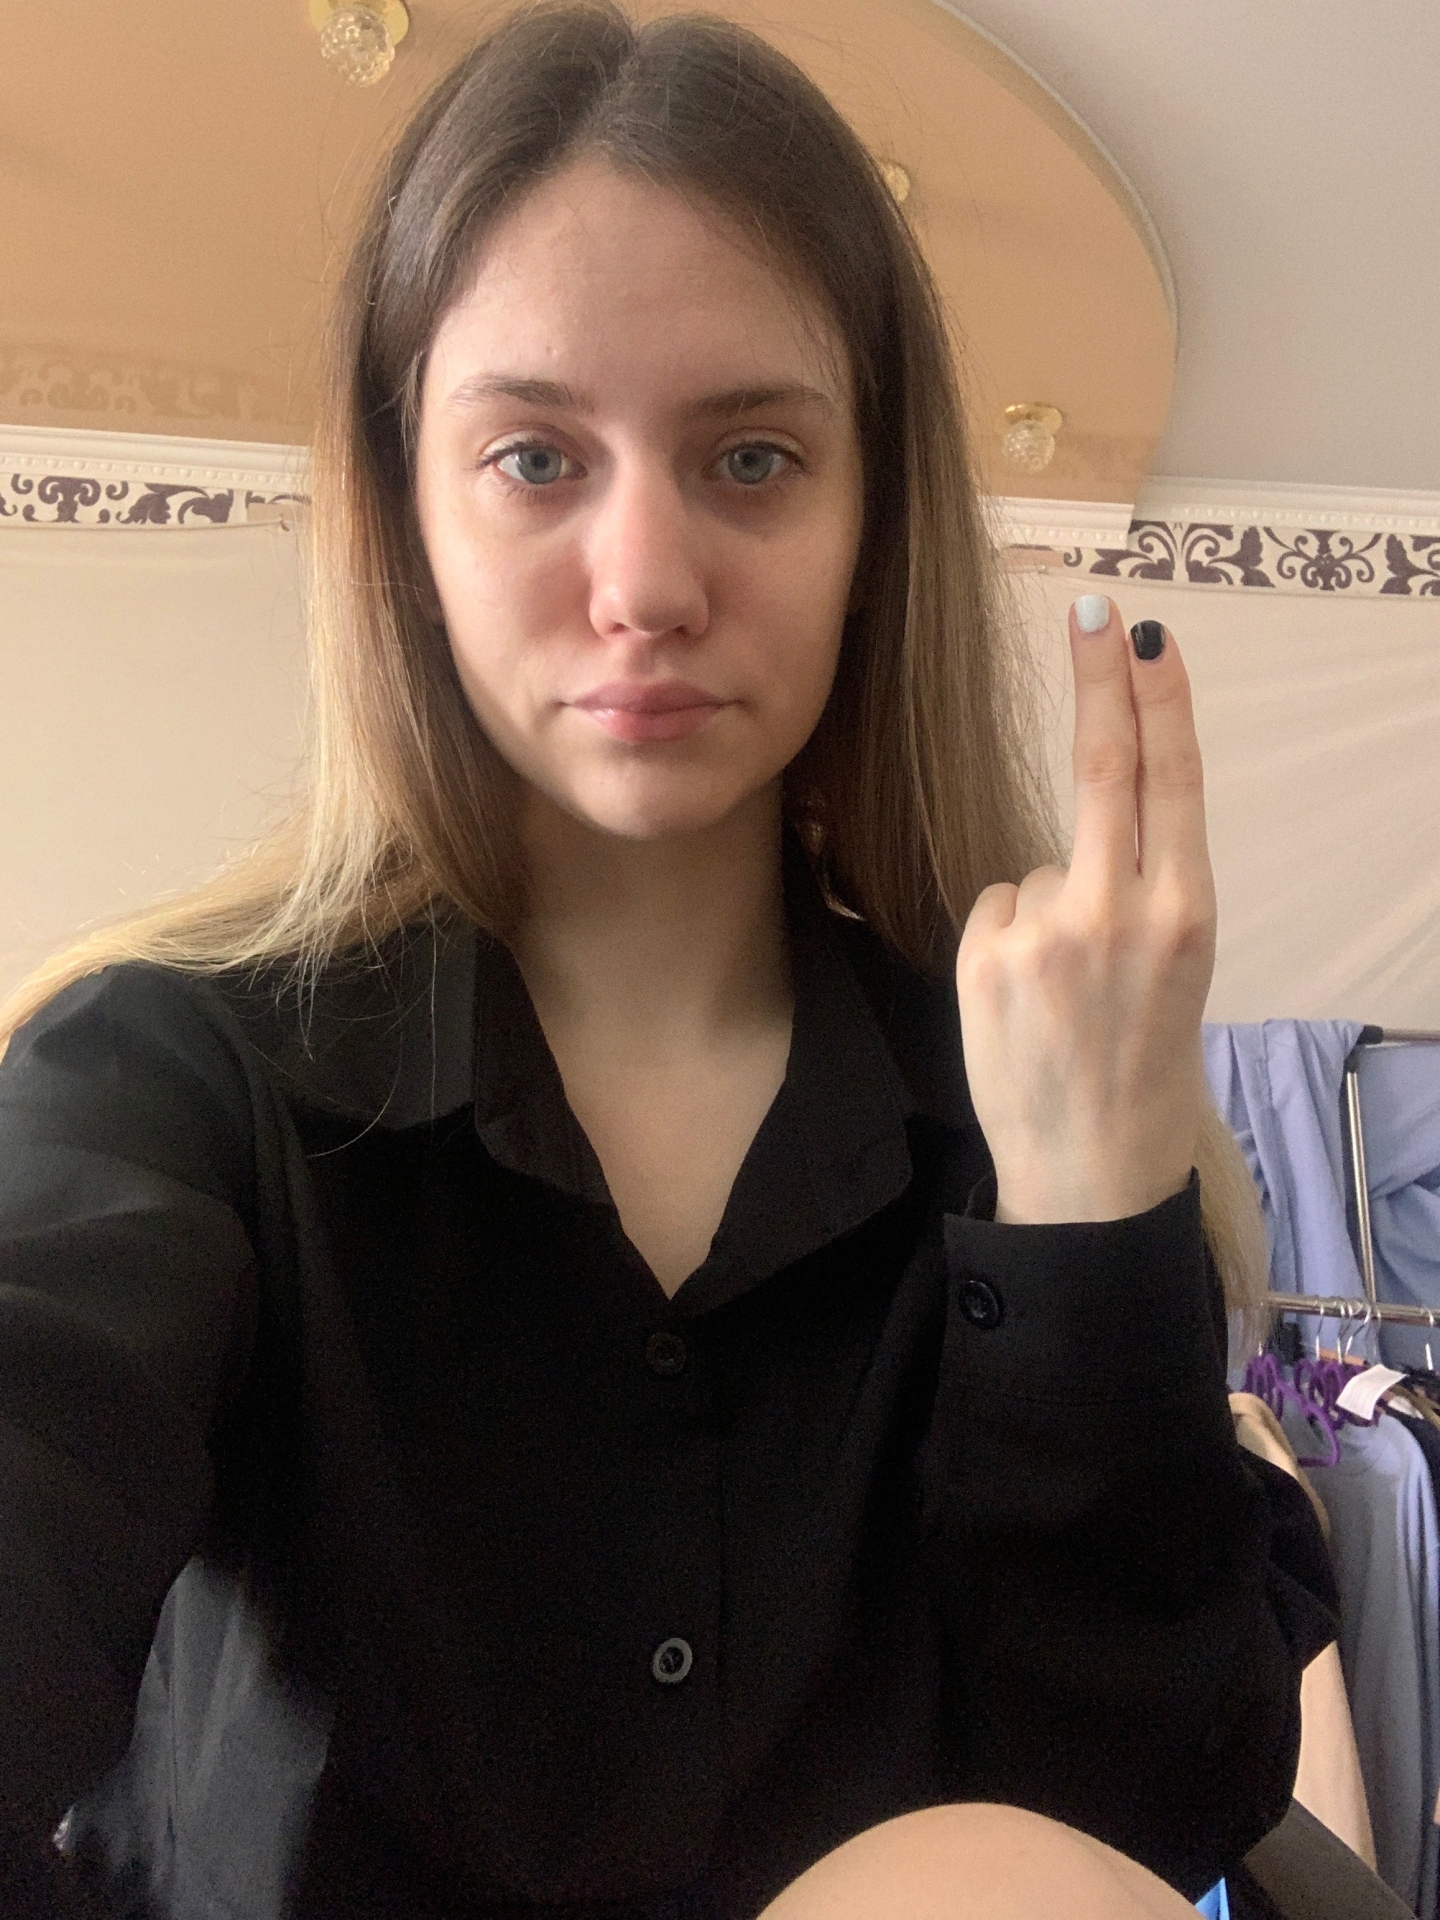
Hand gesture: two_up_inverted